Answer in natural language. How many Chairs are visible in the scene? Choose between the following options: 5, 2, 6, 4 or 3
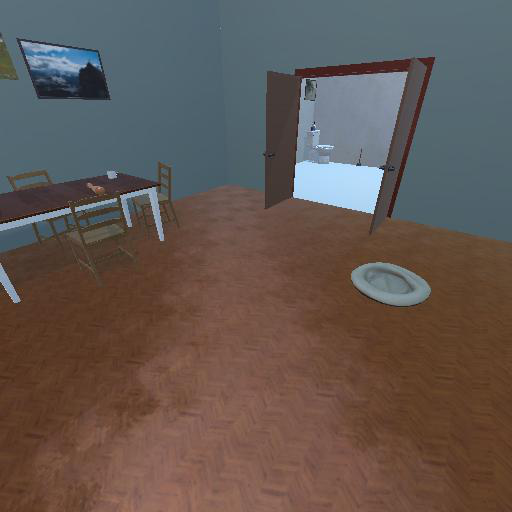
<answer>3</answer>